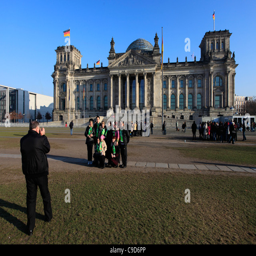
a group of tourists taking a photograph in front